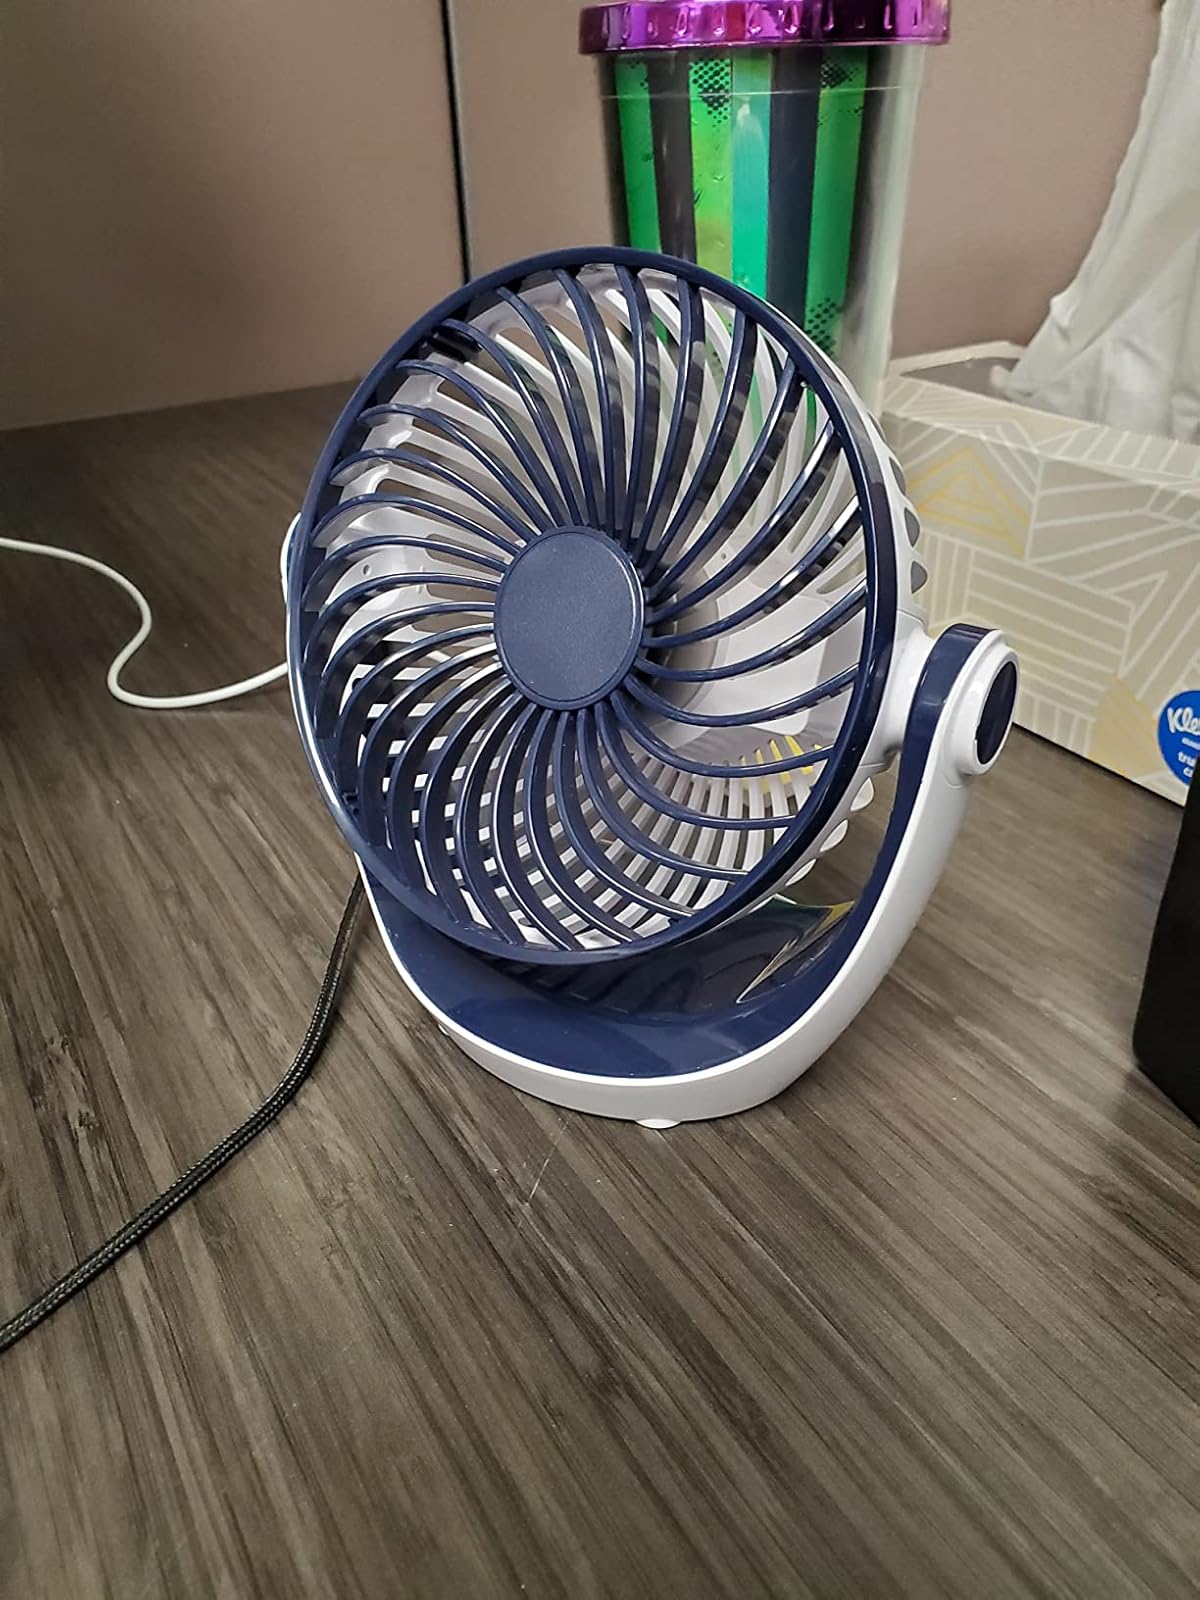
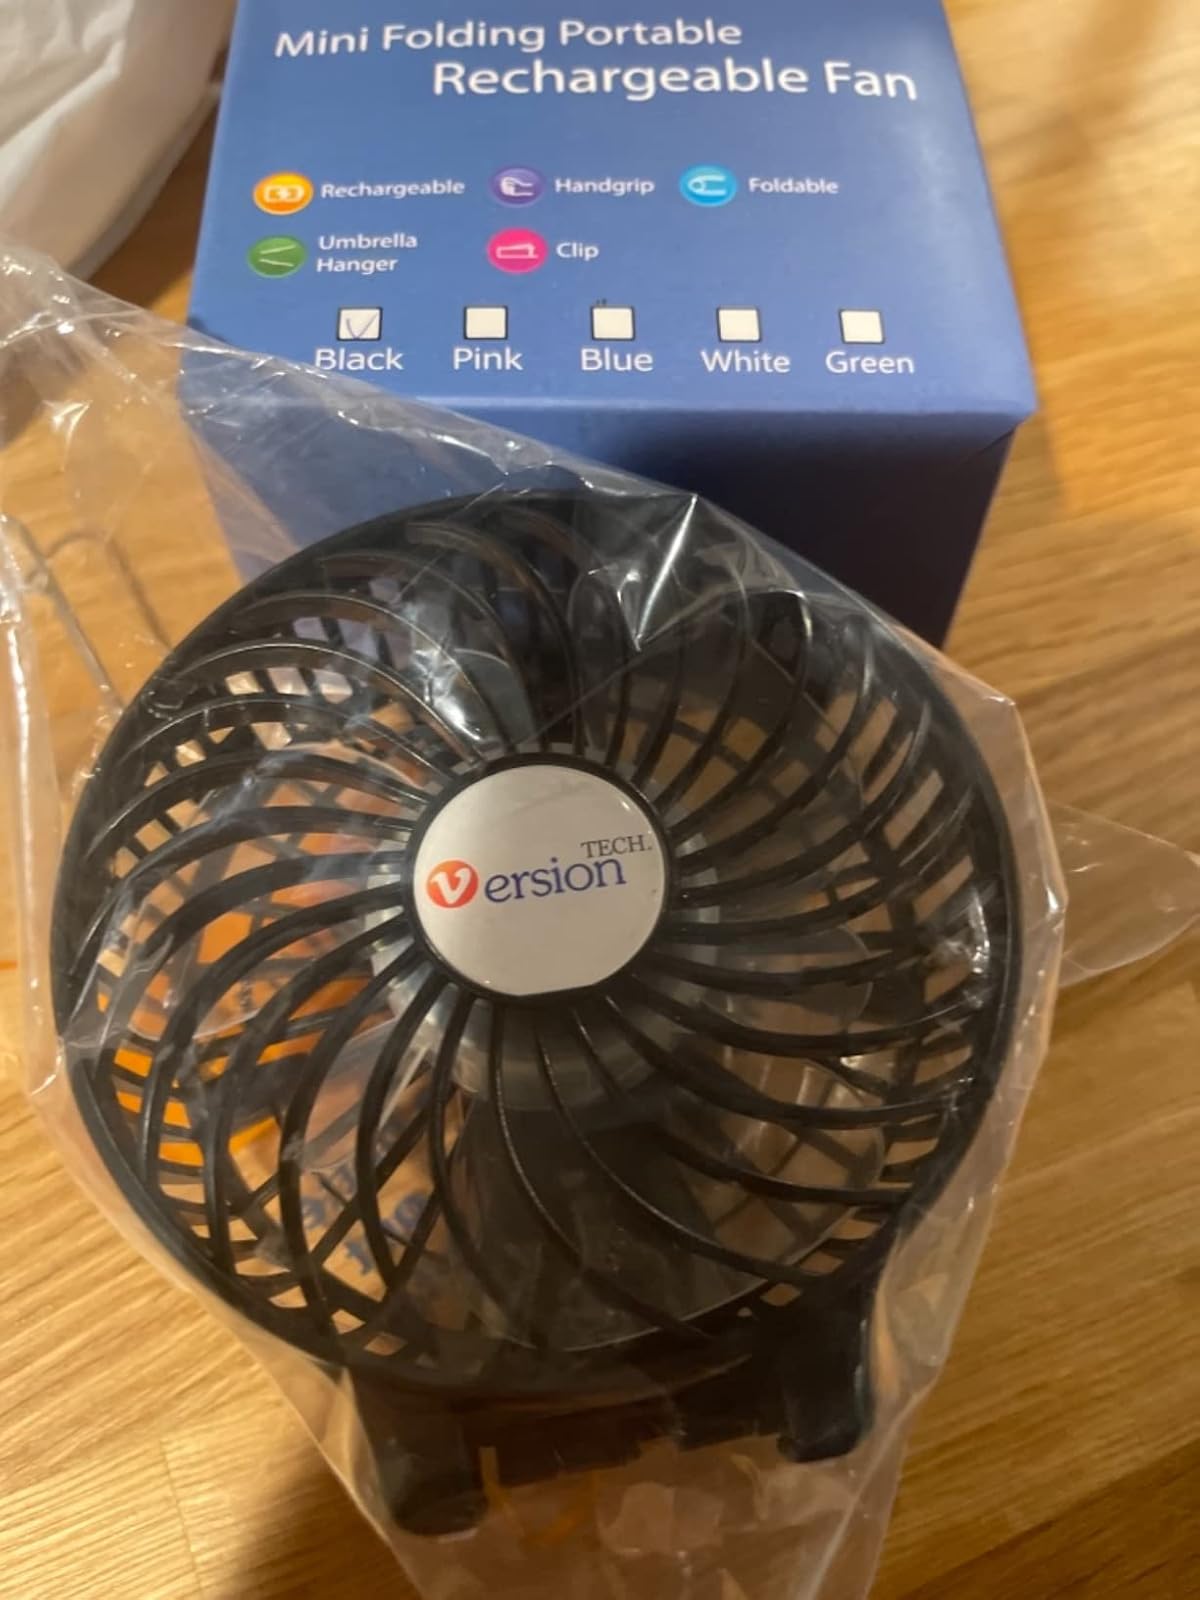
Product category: fan
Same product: no